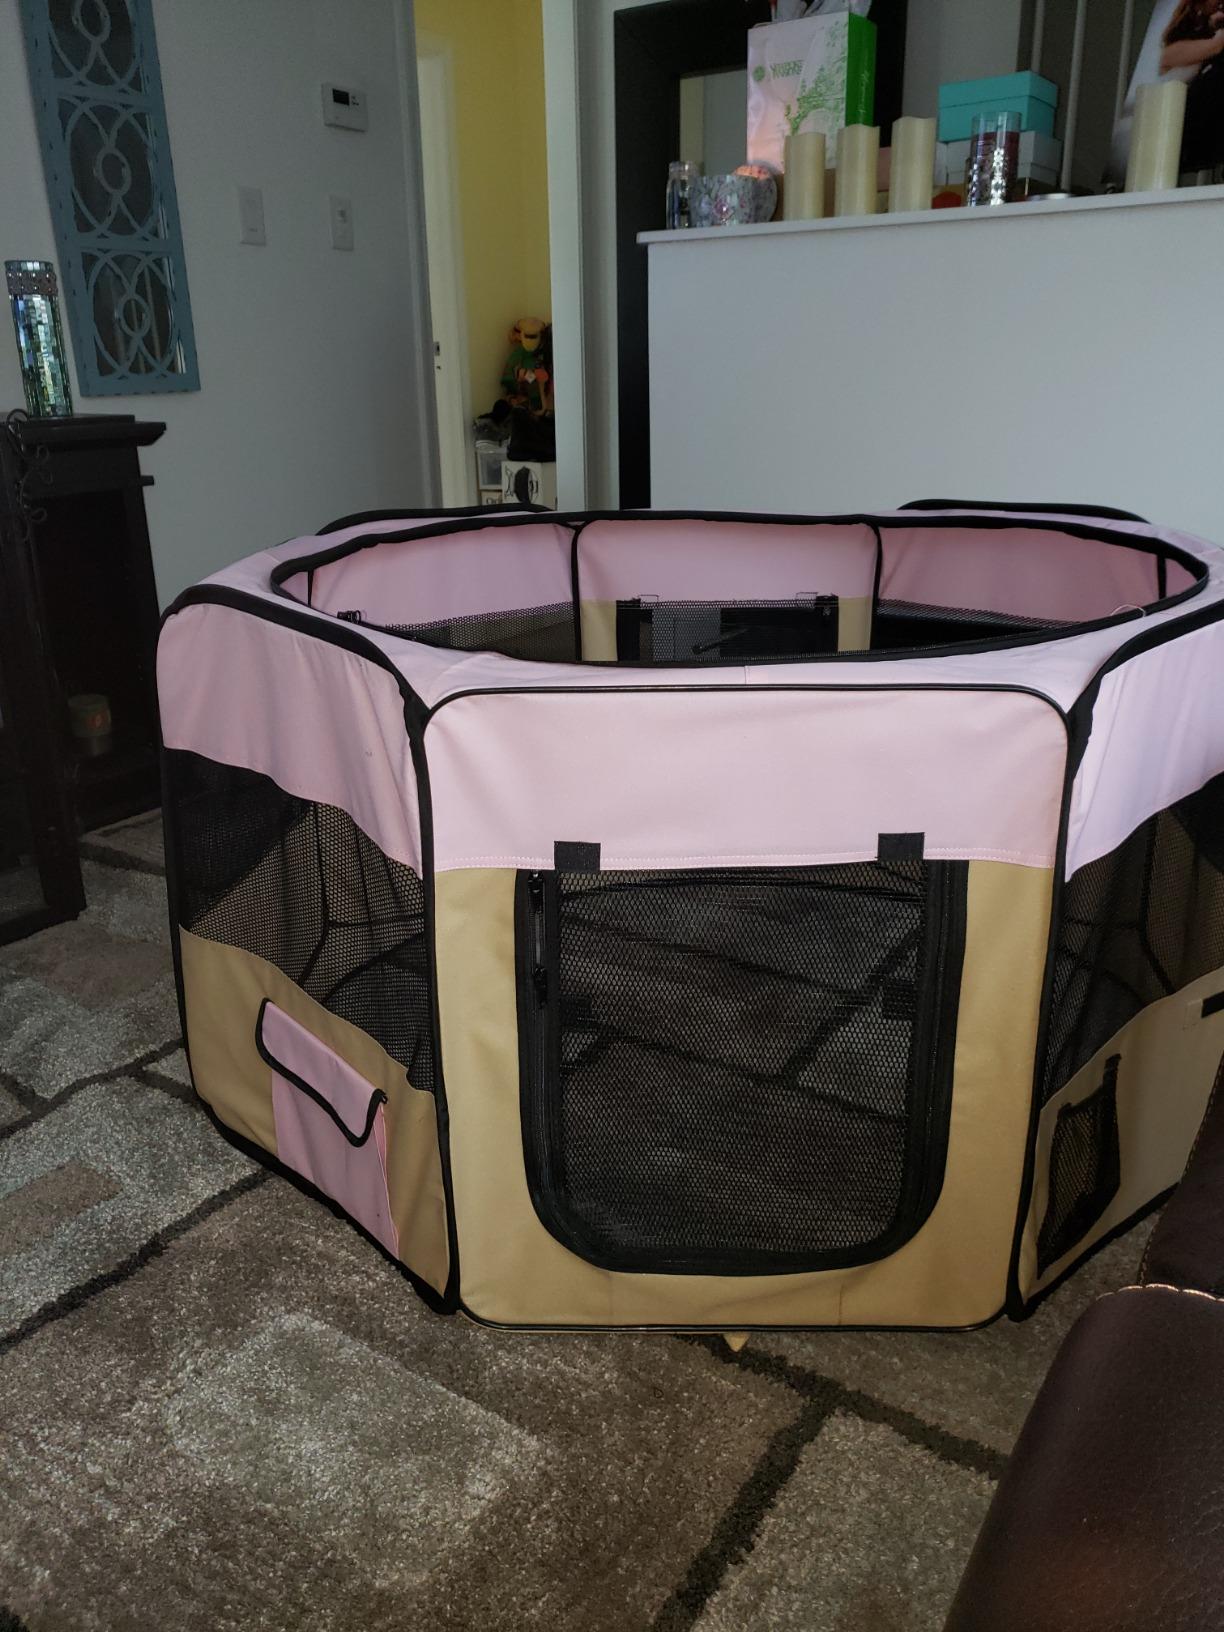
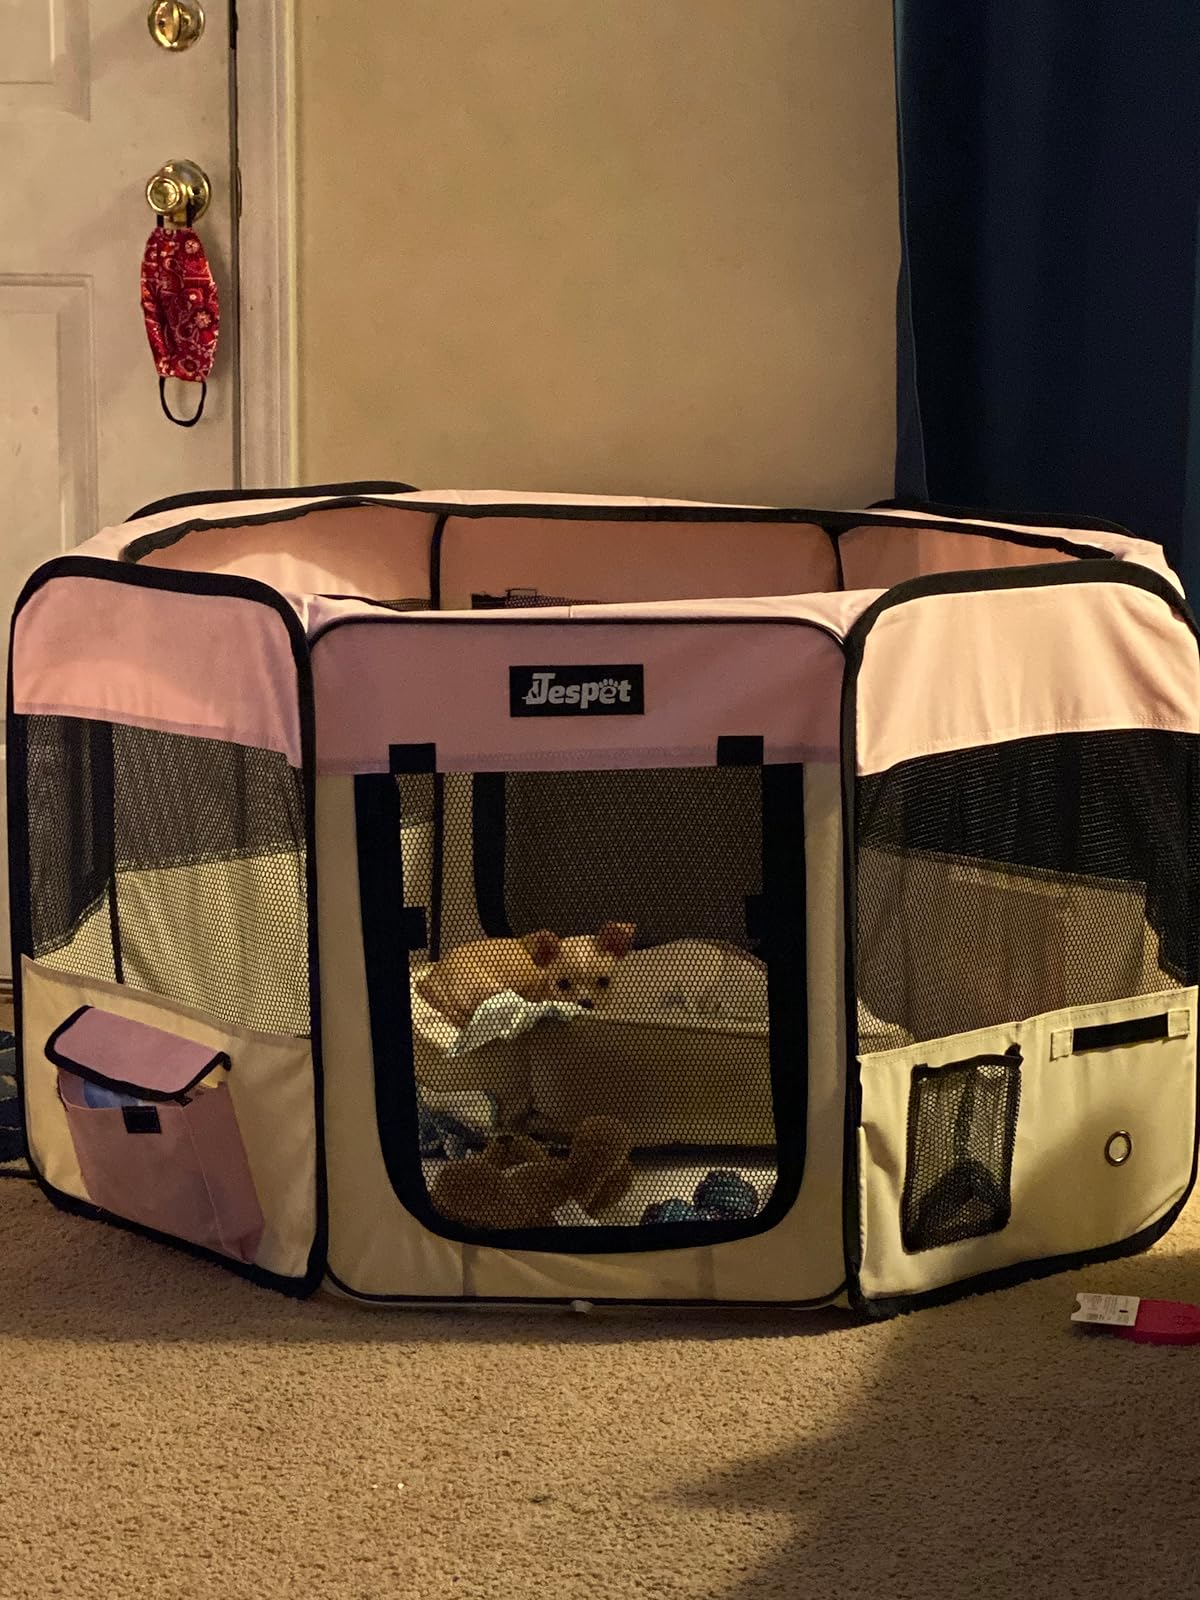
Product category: items_kennel
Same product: no